AKM

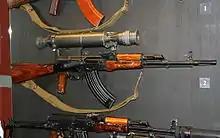

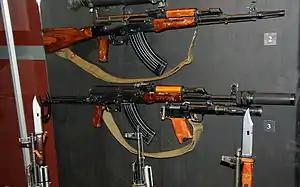
AKMS with sound suppressor and silent BS-1 Tishina grenade launcher attached.

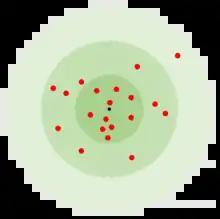
Circular error probable 20 hits distribution example

The main variant of the AKM is the AKMS (S – "Skladnoy" – Folding), which was equipped with an under-folding metal shoulder stock in place of the fixed wooden stock. The metal stock of the AKMS is somewhat different from the folding stock of the previous AKS-47 model as it has a modified locking mechanism, which locks both support arms of the AKMS stock instead of just one (left arm) as in the AKS-47 folding model. It is also made of riveted steel pressings, instead of the milled versions of most AKS-47s, and is more inline like the fixed stock AKM. Due to the stamped receiver, it also has a reinforcement plate beneath the pistol grip spot welded in place to prevent damage to the receiver if the gun is dropped on its pistol grip as well as better absorb the recoil with the stock folded.